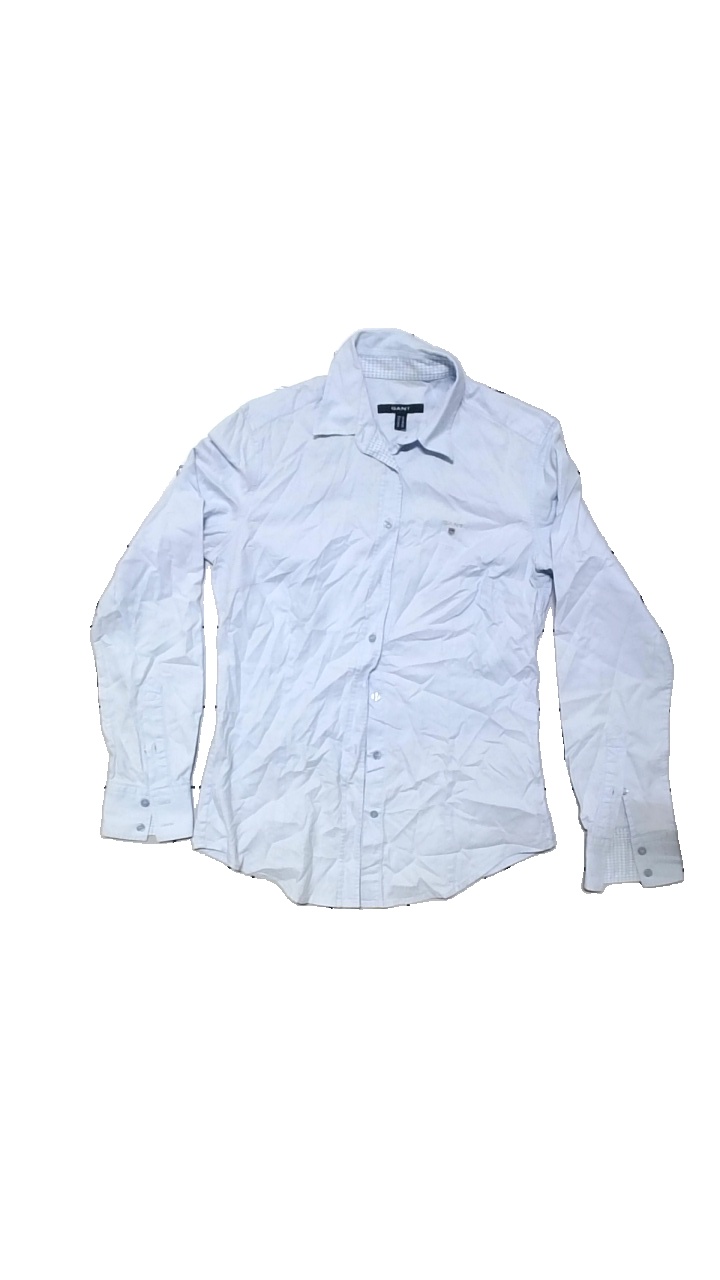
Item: Shirt (Ladies)
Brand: Gant
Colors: Blue
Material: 97% cotton, 3% elastane
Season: All
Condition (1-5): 3
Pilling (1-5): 4
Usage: Reuse
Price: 150-250